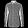
Label: Shirt